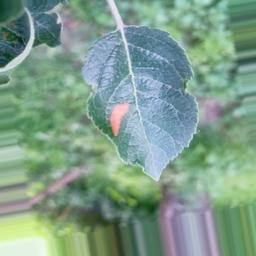
Label: Alternaria